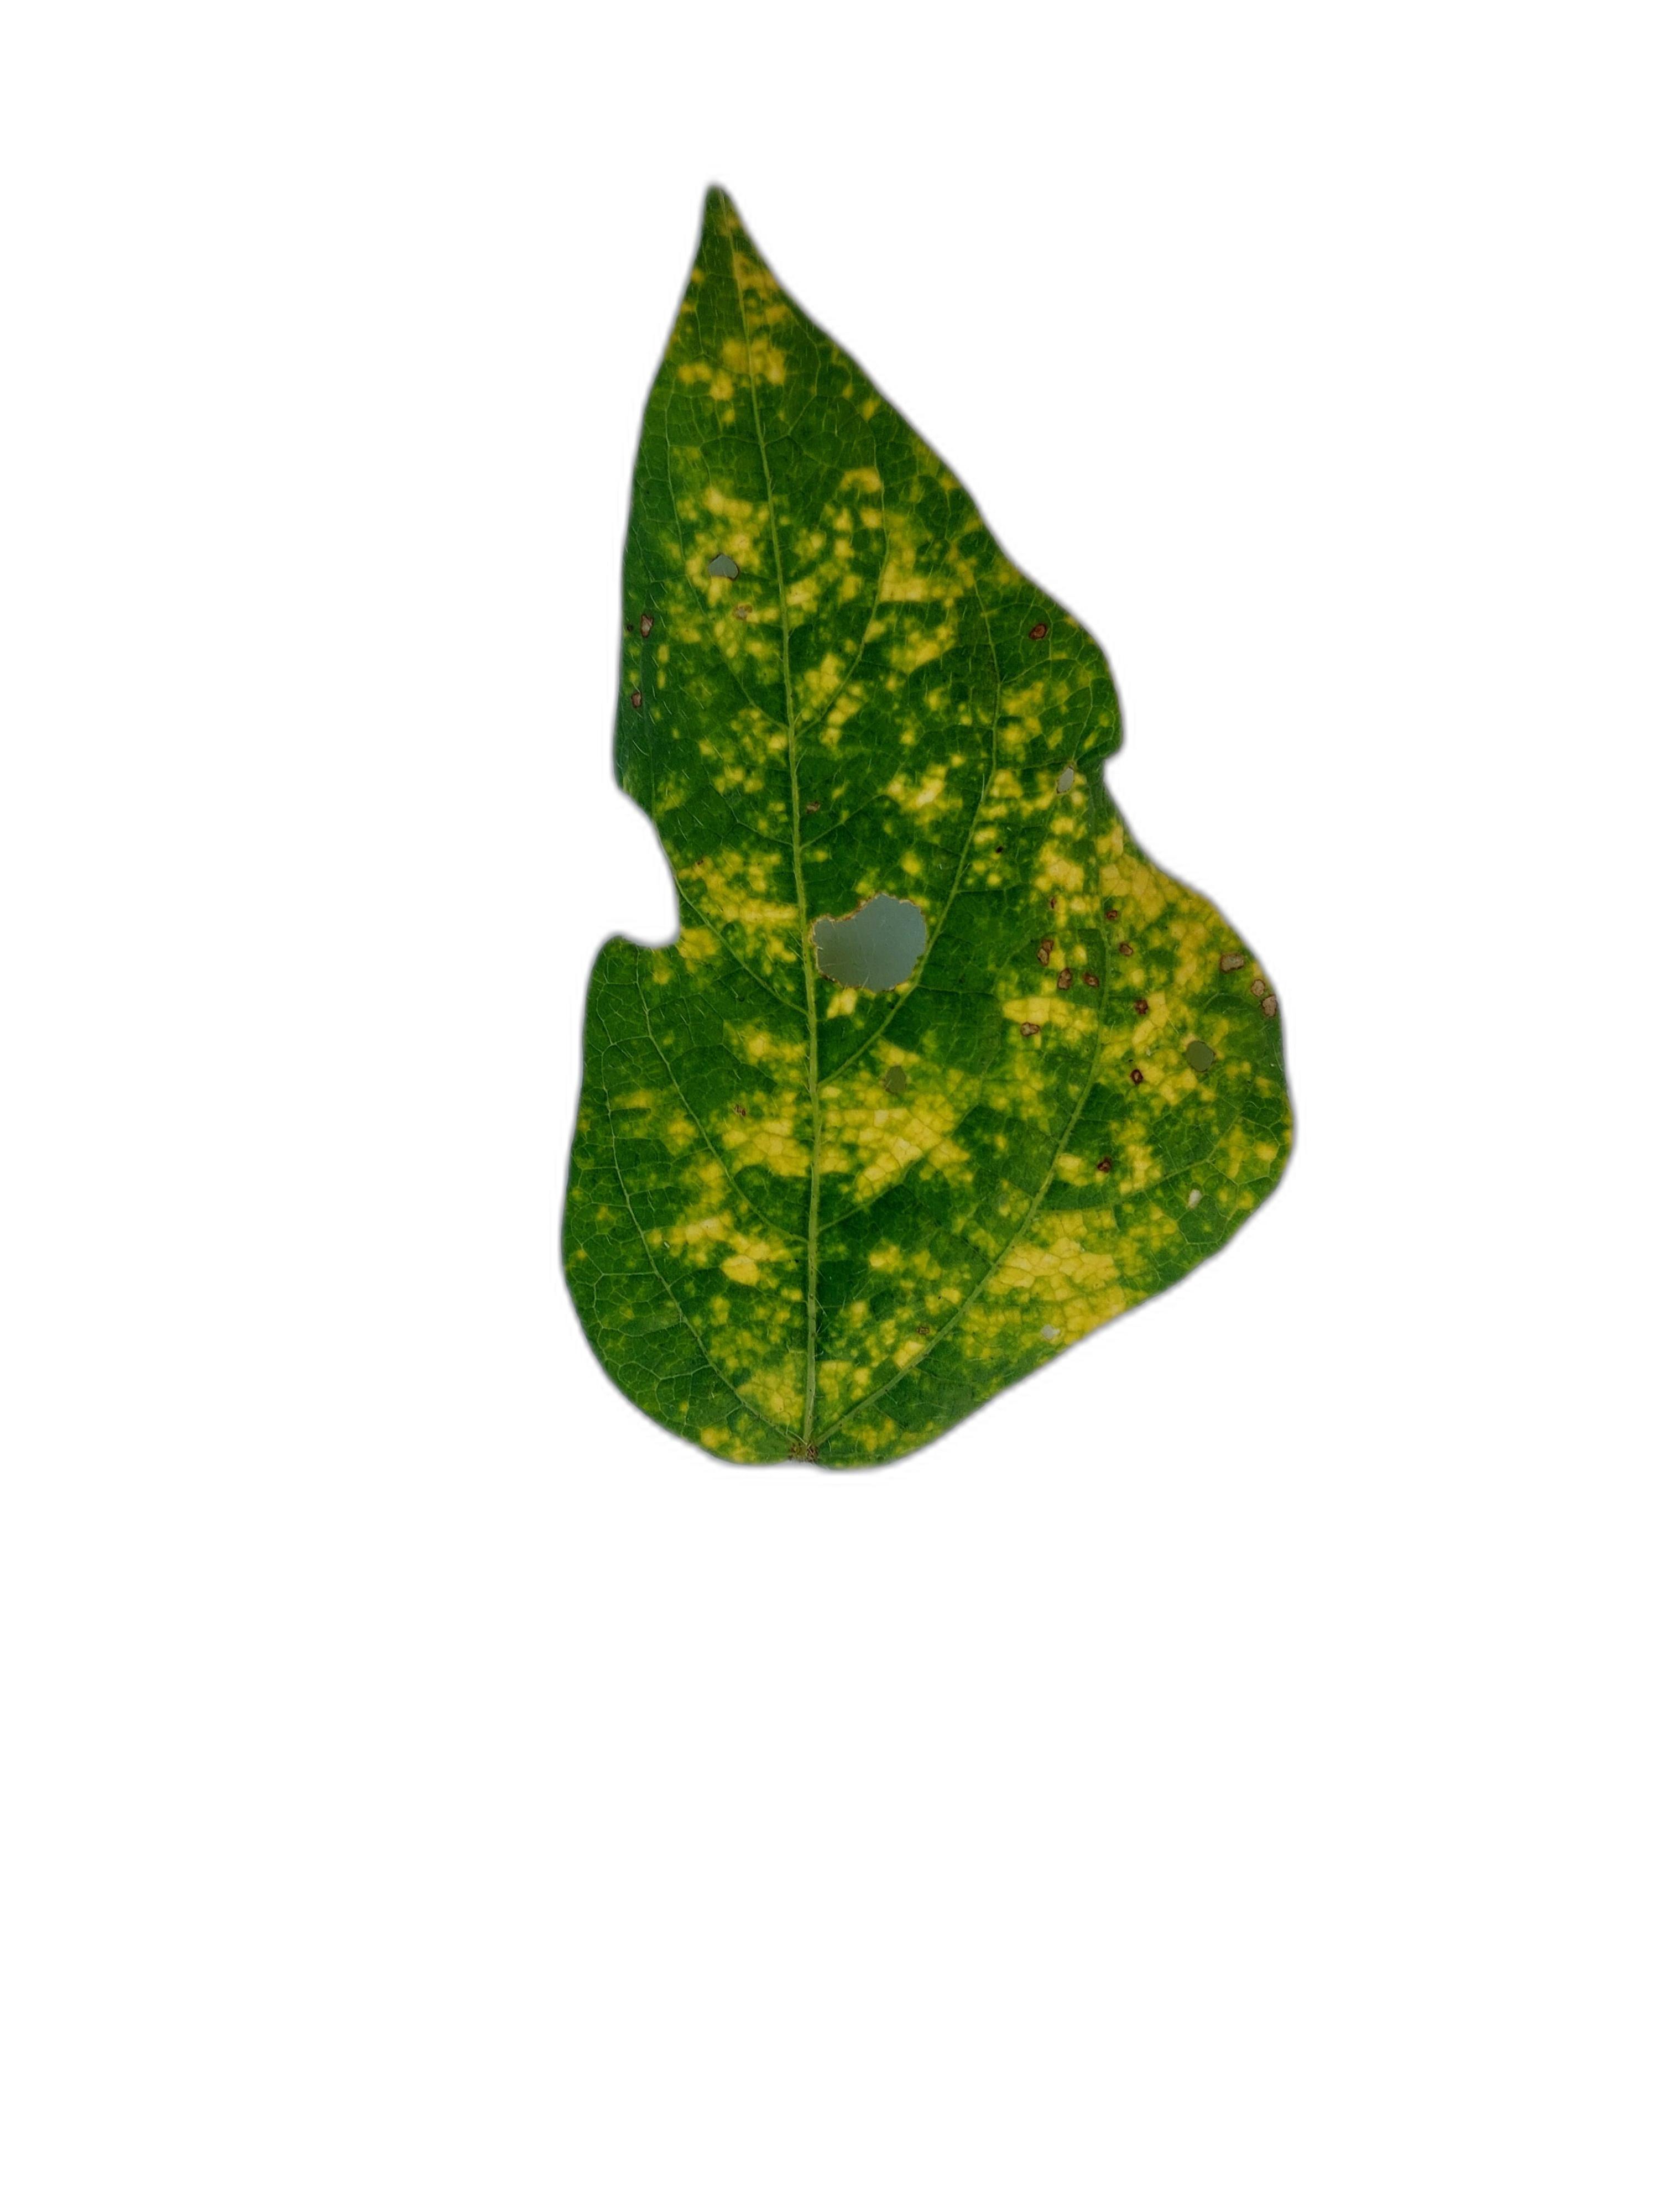
Label: Yellow Mosaic